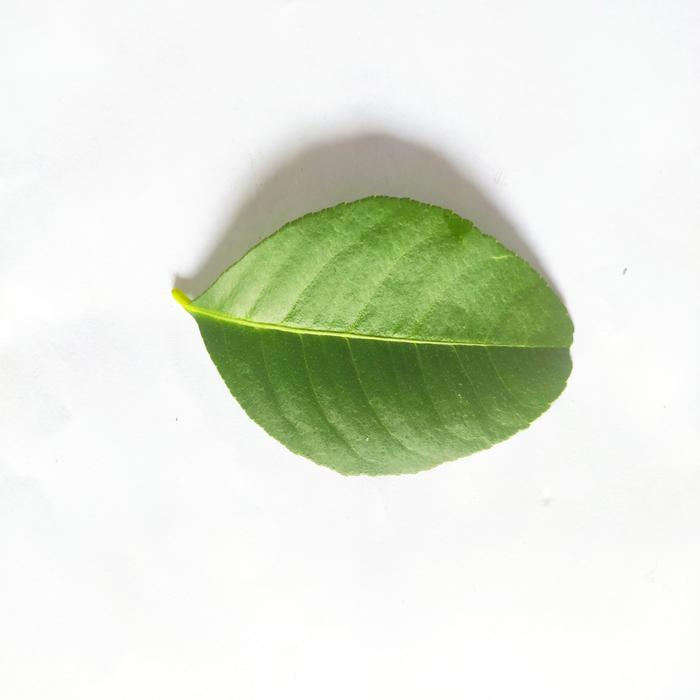
Crop: Lemon
Leaf condition: Healthy_Leaf